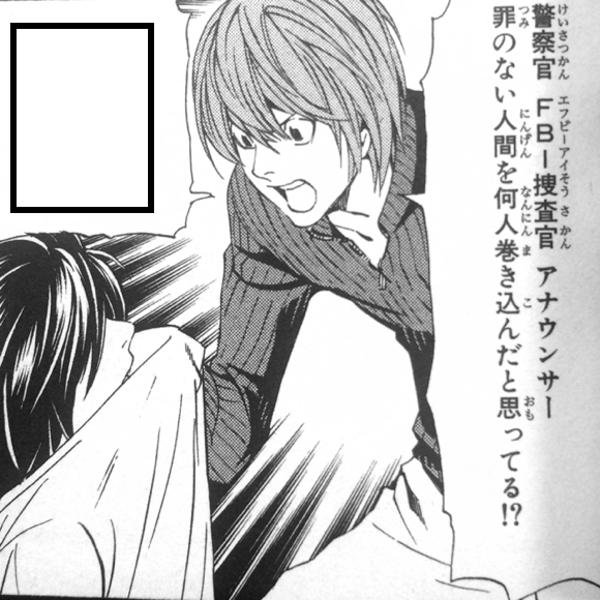
回答: 全部ブルースウィリスが悪い!!